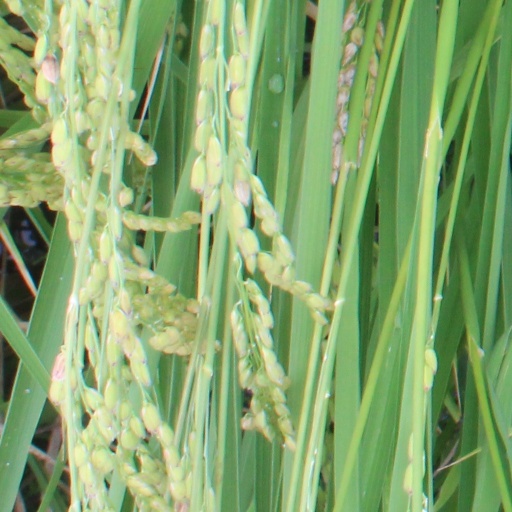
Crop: rice